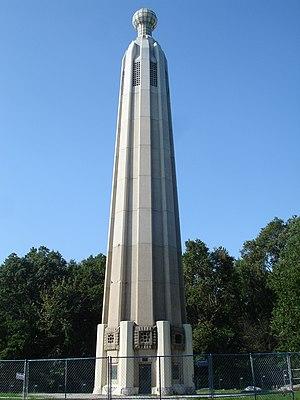
Edison Township est une ville américaine du comté de Middlesex, dans l'État du New Jersey. Sa population s’élevait à 99 967 habitants lors du recensement de 2010.